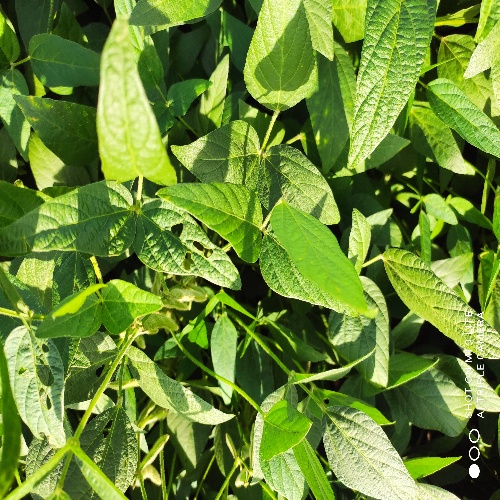
Label: Caterpillar